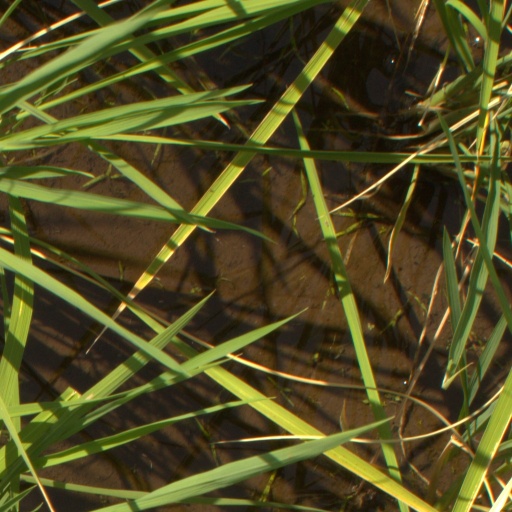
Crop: rice